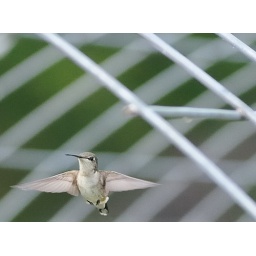
little birds are about in the hummer jungle. The flowers &amp;amp; other plants are growing up to cover the infrastructure.